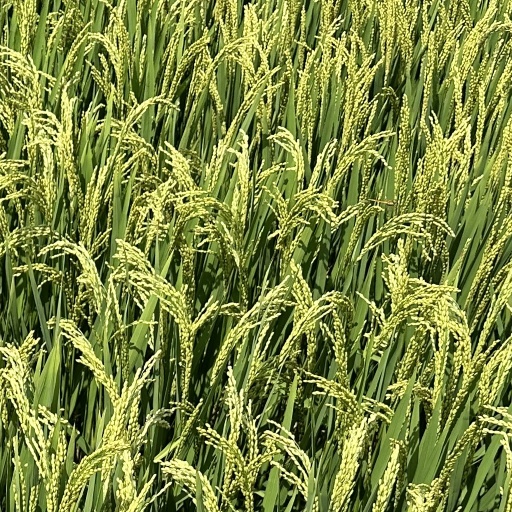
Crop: rice